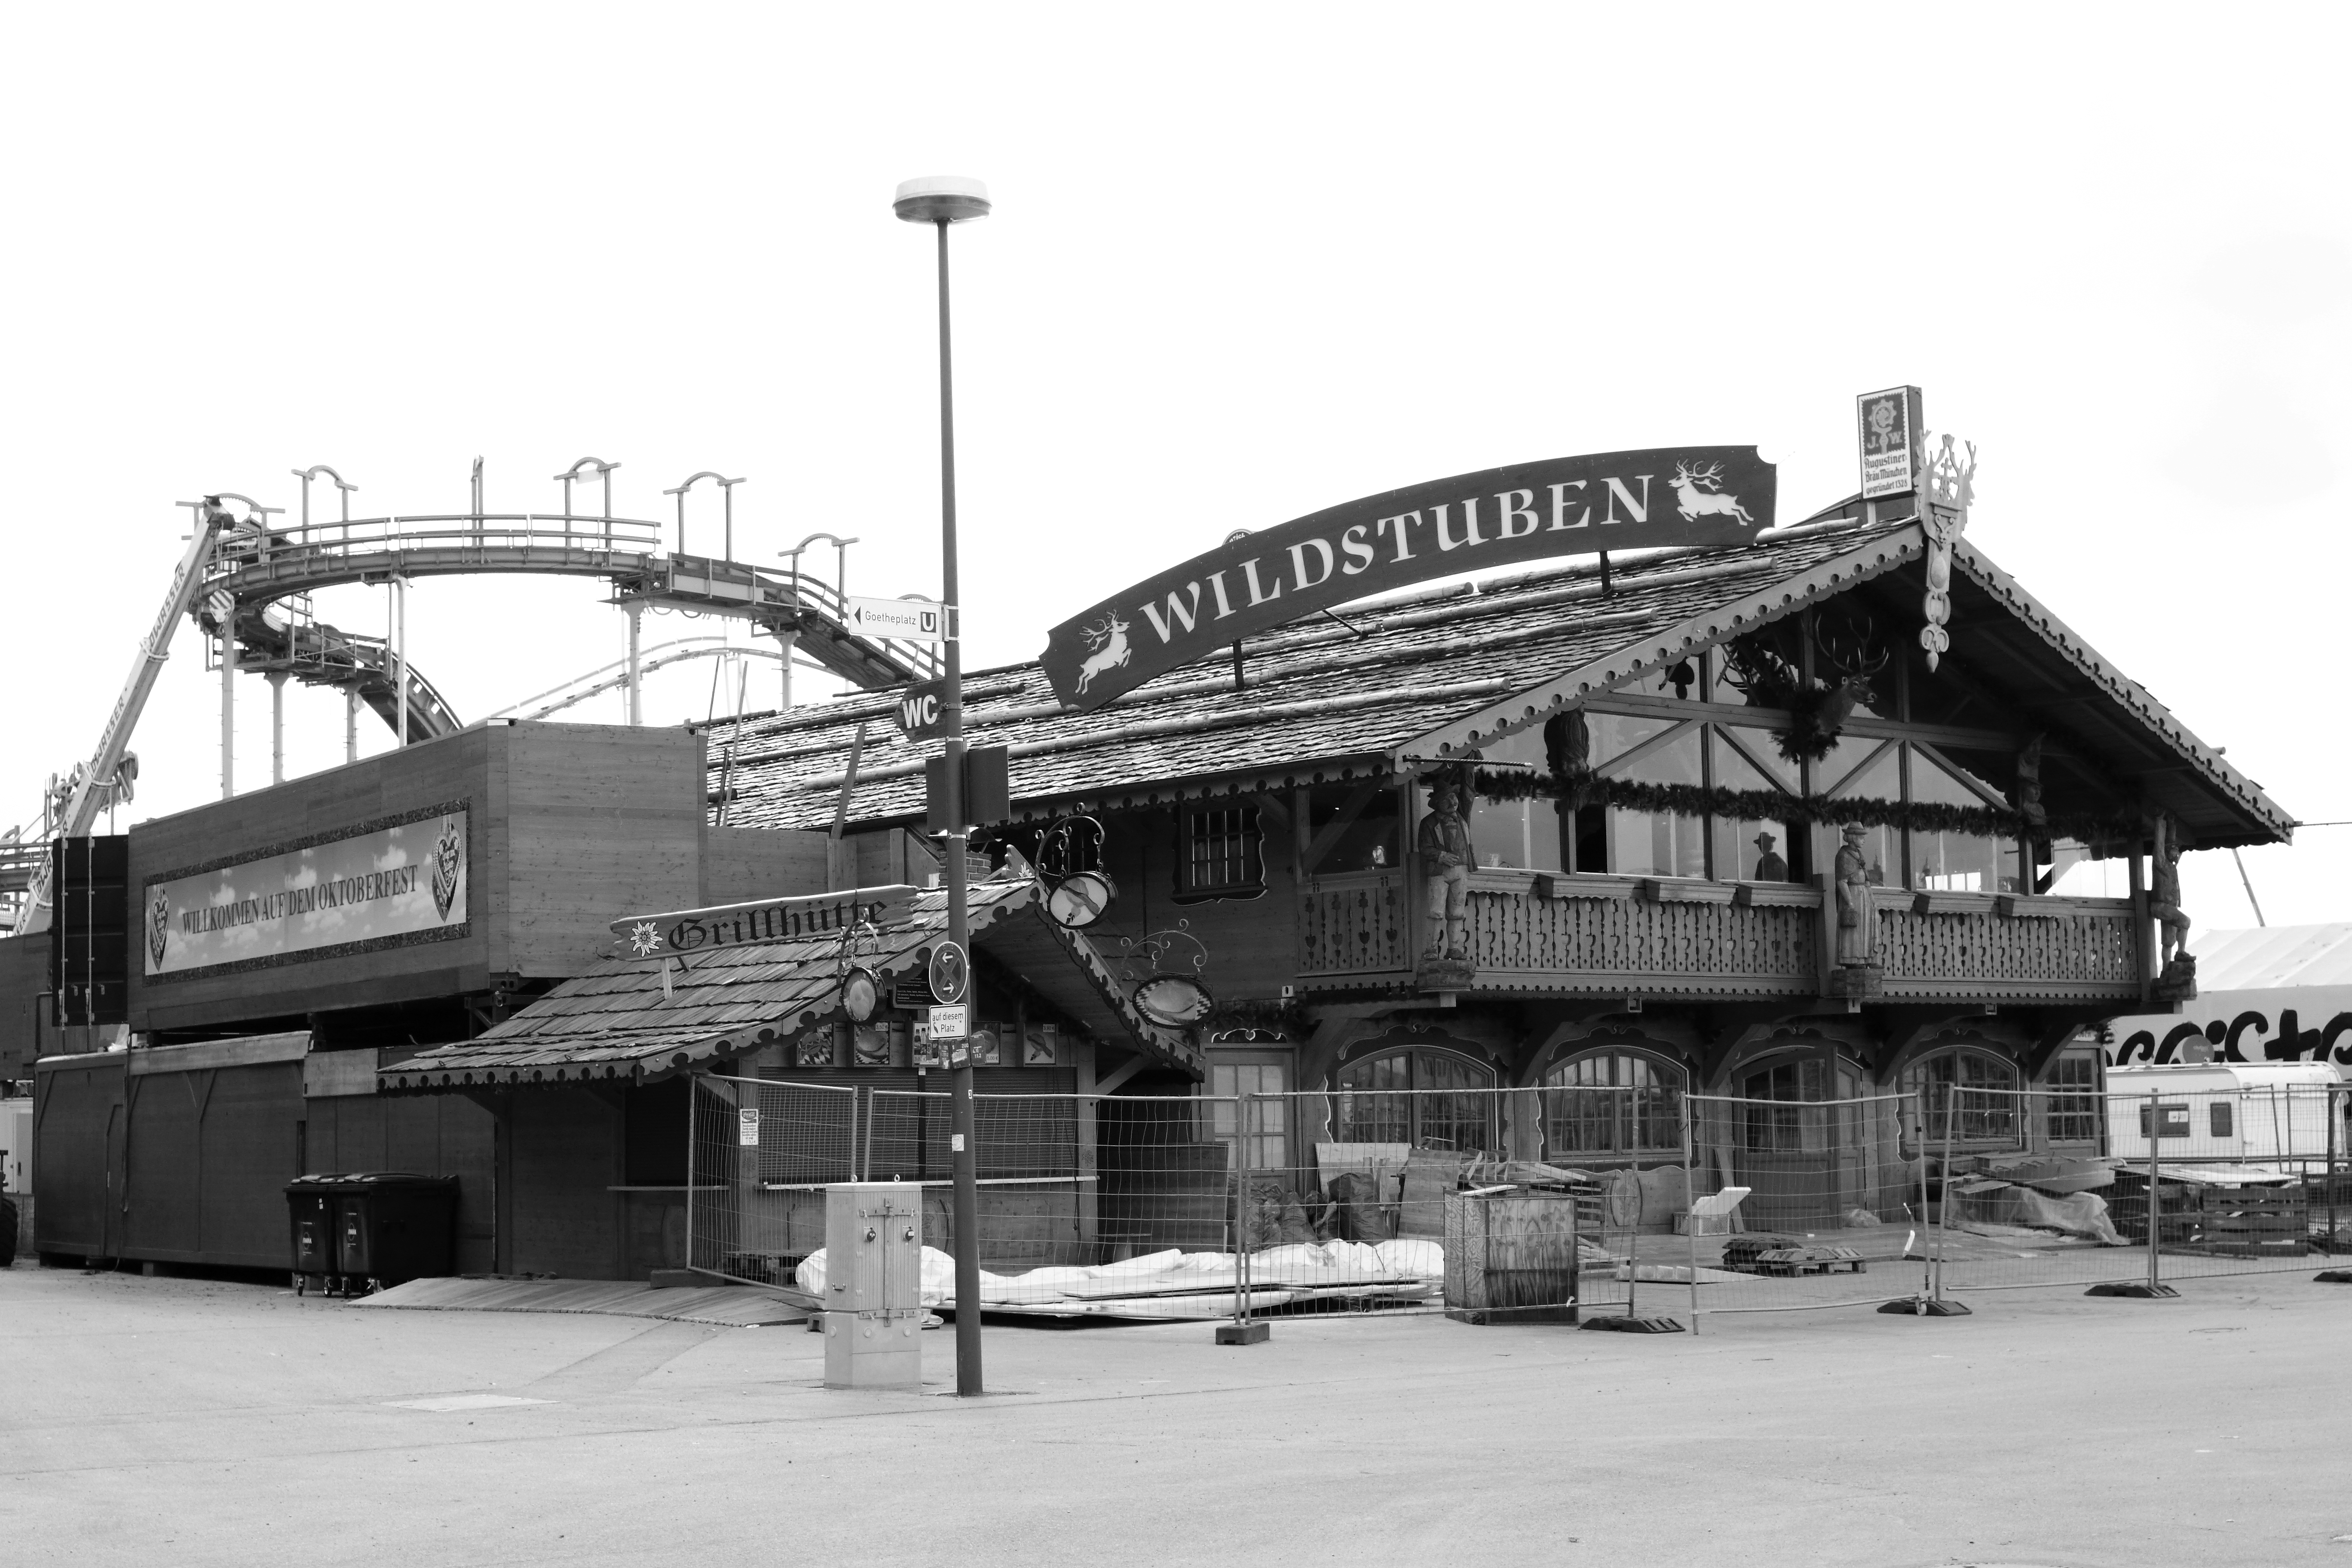
black and white, structure, transport, landmark, monochrome, stadium, bw, blackandwhite, blackwhite, germany, alemania, allemagne, sw, schwarzweiss, bayern, bavaria, schwarzweis, munich, oktoberfest, germania, schwarzweissfotografie, schwarzweisfotografie, franconia, franken, theresienwiese, oktoberfeast, m nchen, monochrome photography, sport venue